Lanarkshire and Ayrshire Railway

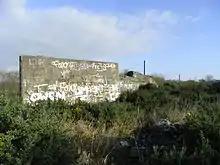
The remains of the bridge that carried the line over the former Ardrossan Railway until 1947 at Stevenston

Opened Ardrossan to Barrmill (on the GB&KJR Beith branch) 4 September 1888; Giffen Junction to Cathcart opened for goods trains 1 April 1903 and to passenger trains 1 May 1903; Cathcart to Newton was opened 6 January 1904. After the Giffen Junction to Cathcart section was opened, the short section of the original main line from Giffen Junction to Barrmill Junction ceased to have a passenger service and was only used for occasional goods transfer purposes. Local passenger trains between Uplawmoor and Ardrossan were withdrawn from 4 July 1932 and stations Lugton to Saltcoats closed. However In 1933 the LMS introduced its "Evening Breathers" excursions in the summer of 1933. These offered a return journey from Glasgow to Stevenston, Saltcoats or Ardrossan for half the single fare; the stations were specially made available for the excursions; they proved extremely popular and were repeated in 1934.